Tourism in the Philippines

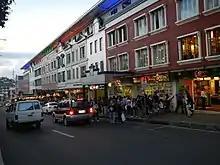
Baguio, UNESCO Creative City

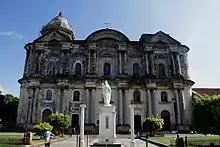
Taal Basilica, the largest church in Asia

Various beaches in the Philippines have landed in multiple magazine rankings. Among the most popular beach and diving choices in the country include Boracay, El Nido, Coron, Cebu, and Siargao. In 2018, Canadian-based travel agency Flight Network listed Hidden Beach in Palawan (No. 1) as the best beach in all of Asia. The beach was also cited by "Travel+Leisure" as among the 13 places to see the bluest water in the world. Other beaches ranked from the Philippines were Guyam White Sand Beach in Siargao (No. 13), Palaui Beach in Cagayan Valley (No. 22), Caramoan Island Beach in Camarines Sur (No. 29), Dahican Beach in Mati, Davao Oriental (No. 41), Gumasa Beach in Sarangani (No. 45), Alona Beach in Panglao, Bohol (No. 46), Kalanggaman Island in Leyte (No. 49), and Paliton Beach in Siquijor (No. 50).